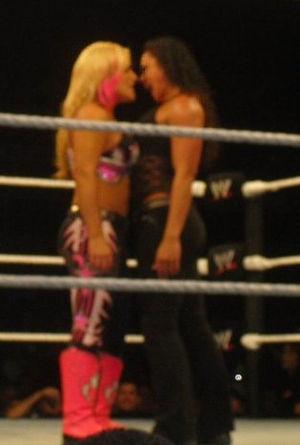
Sarona Moana-Marie Reiher Snuka est une catcheuse américaine. Elle travaille actuellement à la World Wrestling Entertainment, dans la division SmackDown, sous le nom de Tamina.